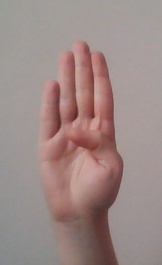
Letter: kaaf